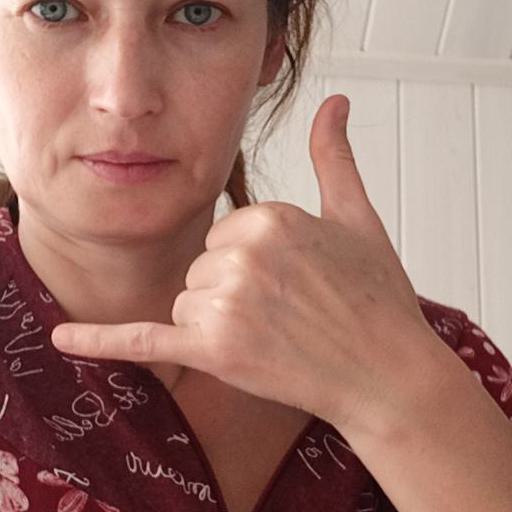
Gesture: call